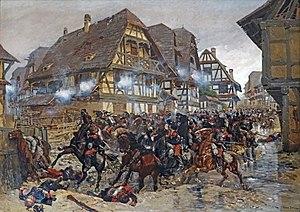
Morsbronn-les-Bains est une commune française située dans le département du Bas-Rhin, en région Grand-Est.